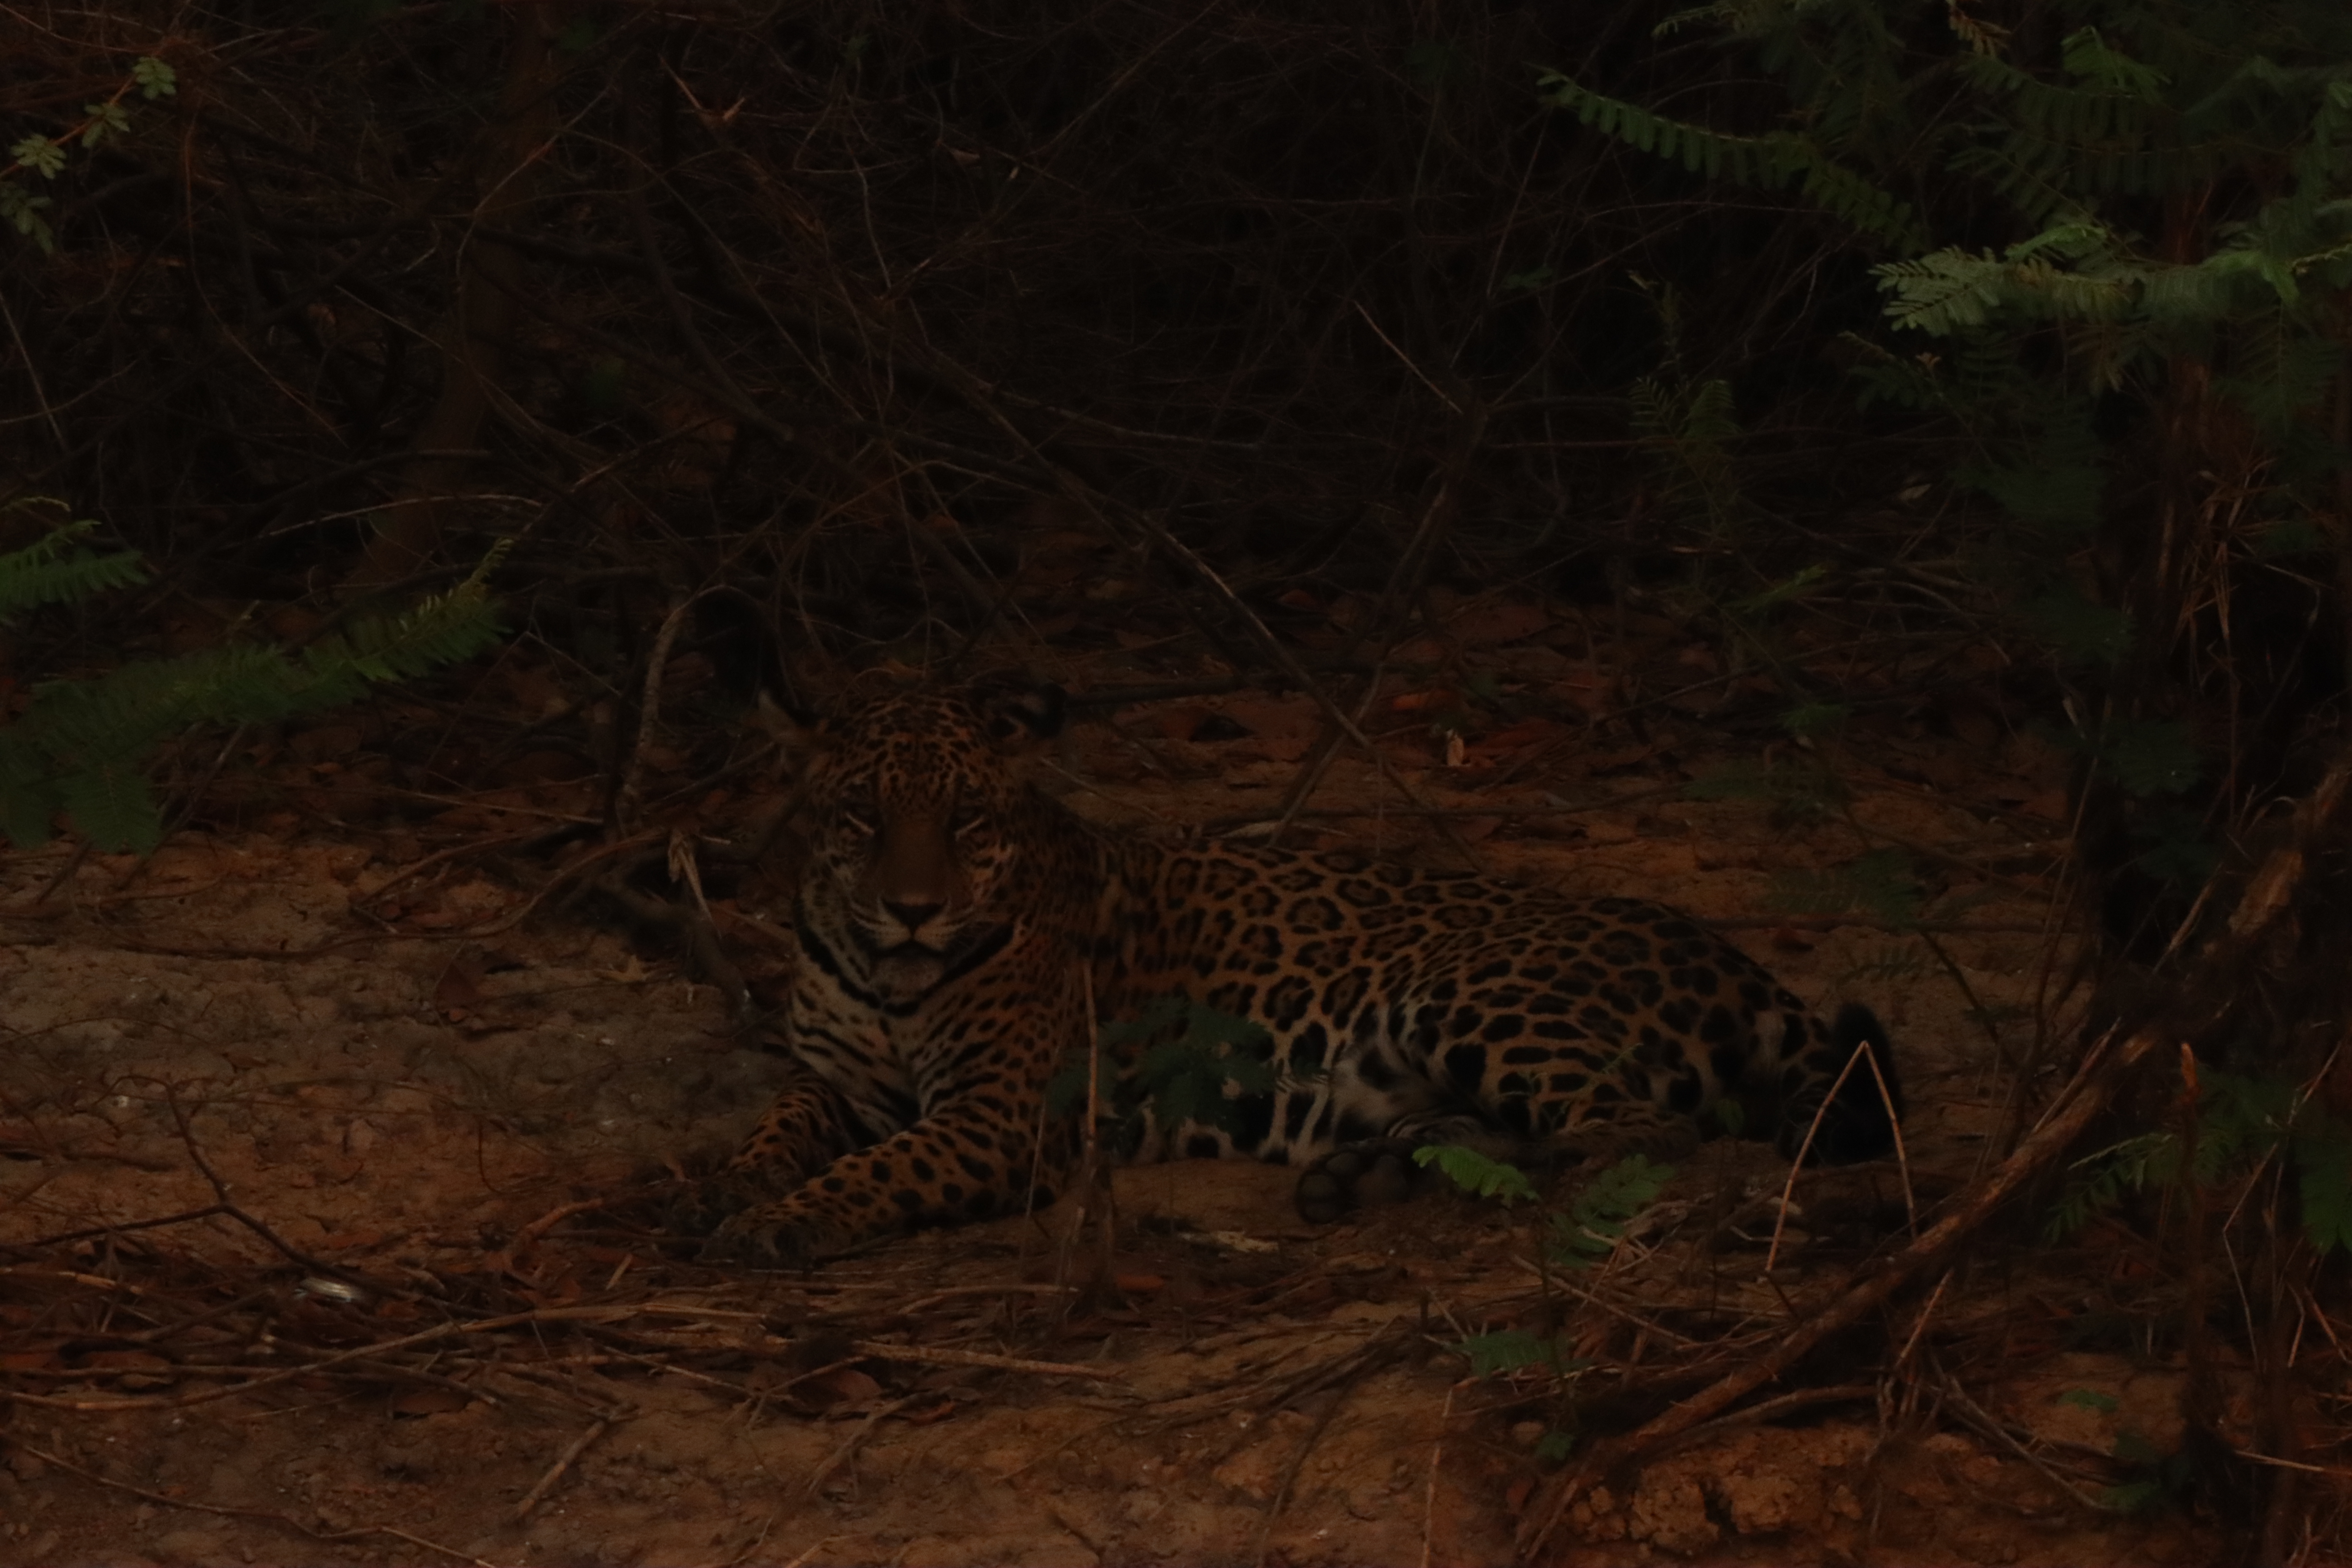
Jaguar: Pyte